Paolo dal Pozzo Toscanelli

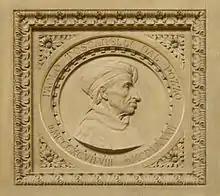
Paolo dal Pozzo Toscanelli.

Paolo dal Pozzo Toscanelli (1397 – 10 May 1482) was an Italian mathematician, astronomer, and cosmographer.